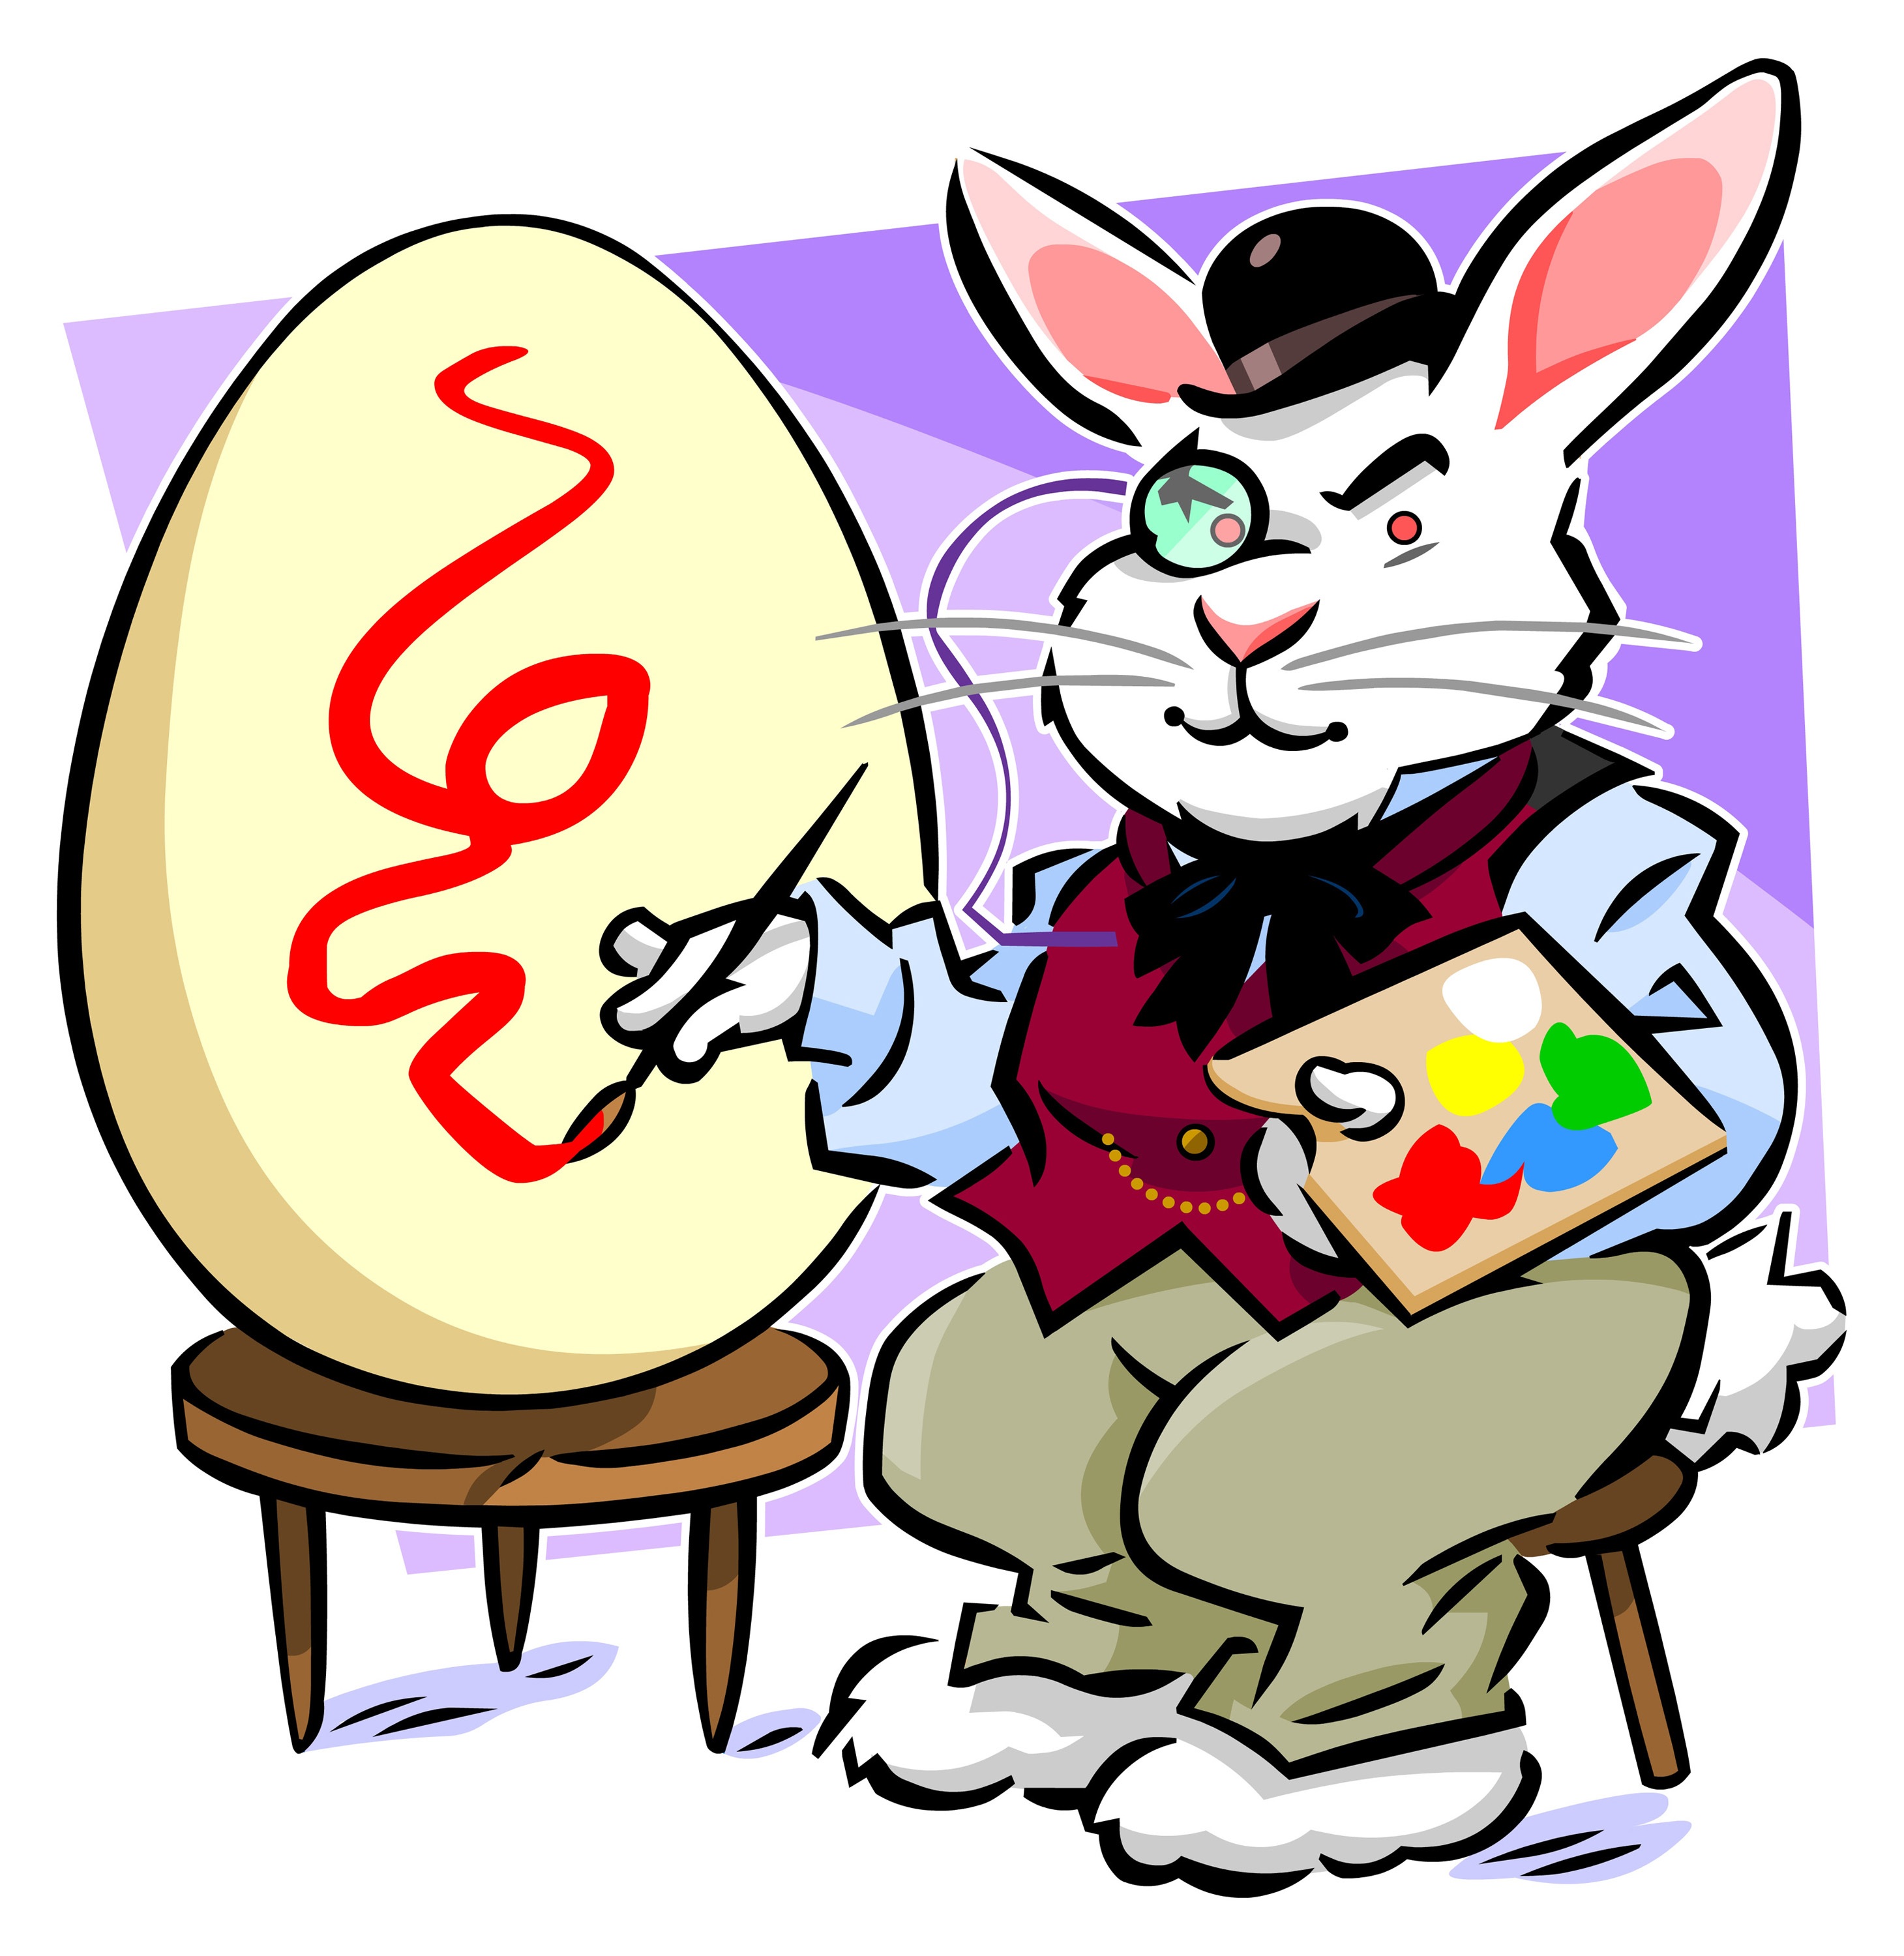
spring, artist, colorful, rabbit, artwork, product, font, art, illustration, ears, easter, bunny, easter bunny, graphics, cartoon, clip art, fictional character, dog like mammal